Rockland Trust Company (building)

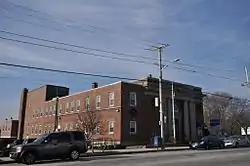
2013 photo

The Rockland Trust Company building is a historic bank building and a branch of the Rockland Trust Company at 288 Union Street in Rockland, Massachusetts. The bank was founded in 1907, and was originally in offices across the street before commission this building in 1917. It is a two-story brick building designed by Boston architect Thomas M. James, a well-known specialist in bank design. A single-story addition was added in 1923, which was raised to two stories in 1947. A three-story addition was added in 1947. The original building and additions are all built of red brick laid in Flemish bond. The main entry is recessed behind a pair of massive columns, which are flanked on the facade by a pair of pilasters, which support an entablature that is topped by a brick parapet and granite balustrade. The bank's corporate headquarters were housed here until 2008.